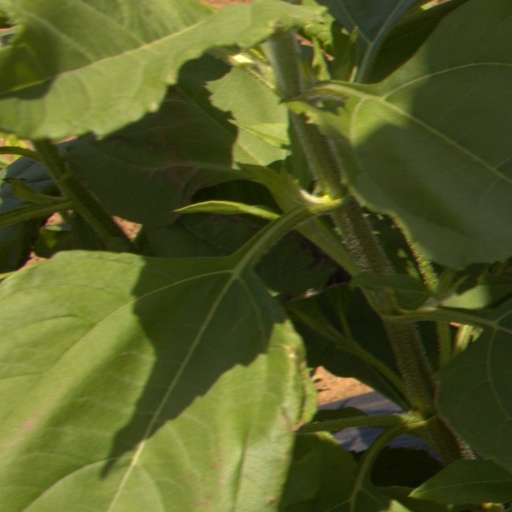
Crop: Jerusalem artichoke